Khao Chang Phueak

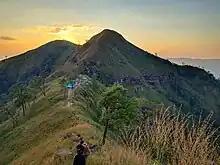
Twilight light at Khao Chang Phueak

Khao Chang Phueak is a mountain in Thailand's Thong Pha Phum National Park. It is in Pilok Subdistrict, Thong Pha Phum District, Kanchanaburi Province. Khao Chang Phueak is in elevation and it is the third highest mountain in Kanchanaburi.